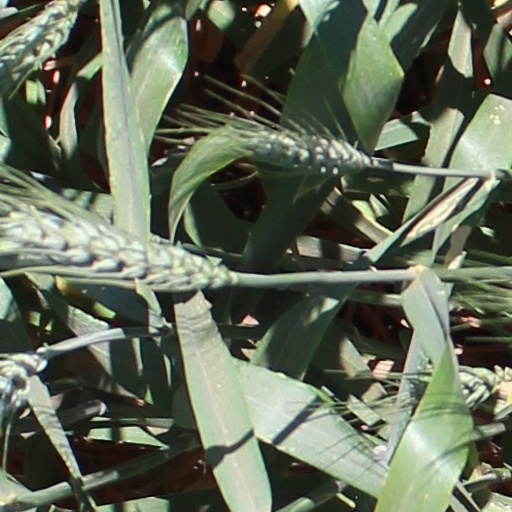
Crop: wheat